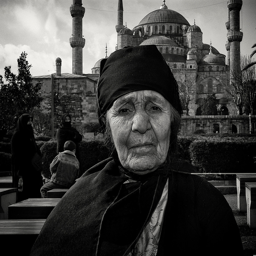
portrait of a woman in front .